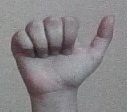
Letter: dhad